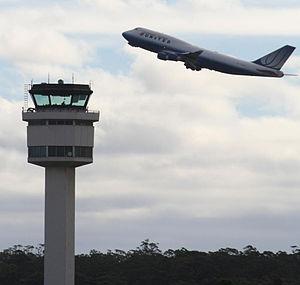
L'aéroport Tullamarine de Melbourne est le deuxième plus grand aéroport de l'Océanie avec plus de 22 millions de passagers par an. C'est la plateforme de correspondance principale des compagnies australiennes Jetstar Airways et Tiger Airways Australia, ainsi que le second hub pour Qantas.